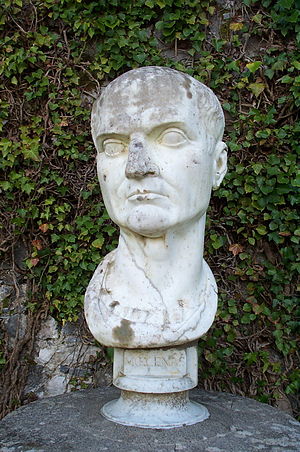
Gaius Cilnius Mæcenas
Gaius Cilnius Mæcenas var en romersk politiker fra Arretium, der var blandt Augustus' venner. Han var en af hovedmændene i Augustus' kulturpolitik, idet han støttede håbefulde kunstnere, der skrev pænt om Augustus. Det kunne han pga. sin enorme formue.